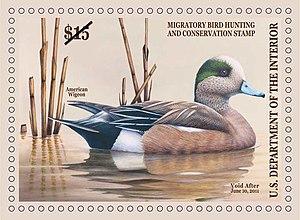
Le Migratory Bird Hunting Stamp Act ou d'une manière plus populaire Duck Stamp Act est une mesure votée par le congrès américain en 1934. Cette loi vise à trouver des fonds financiers afin de protéger les zones humides.